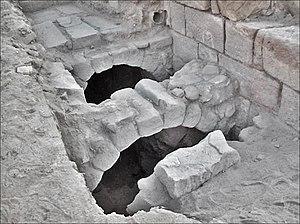
Principe d’une citerne enterrée et voûtée sur un des site de fouilles des thermes du Centre à Pétra.
La gestion de l'eau à Pétra a forgé la puissance et le niveau de vie des résidents de la capitale de l'ancien royaume nabatéen. Cité parmi les plus puissantes de l'Antiquité, Pétra ne tient pas sa célébrité et sa prospérité, uniquement par ses magnifiques bâtiments creusés et sculptés dans la roche des montagnes environnantes. C’est surtout par son extraordinaire système hydraulique construit au cours des siècles, que Pétra a pu se développer au milieu d'un désert inhospitalier, et devenir une étape stratégique pour les caravanes chamelières, venant de l’Arabie ou de la lointaine Asie et ...apportant les soies, les épices et les parfums, vers les cours d’Europe.